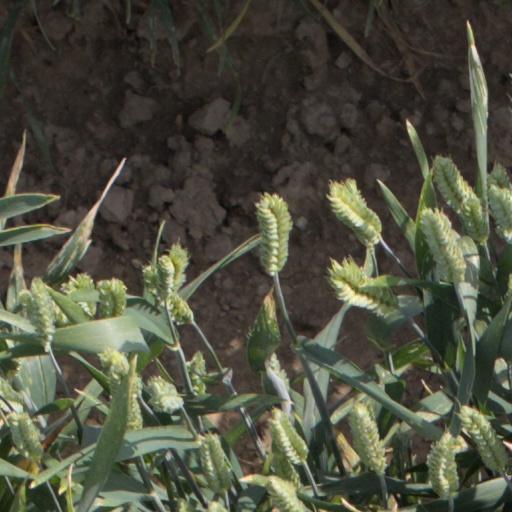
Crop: wheat